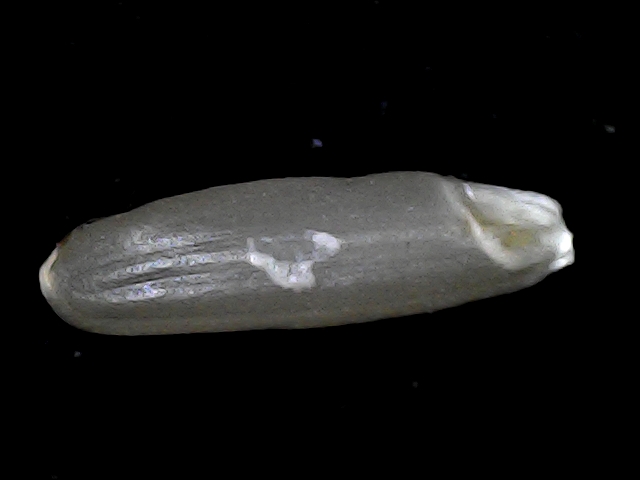
Rice variety: BD70